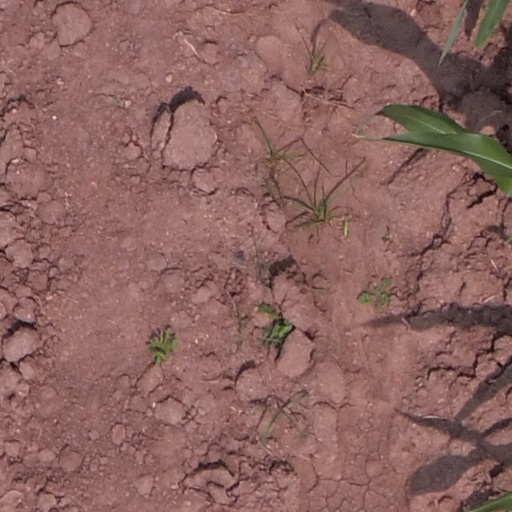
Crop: maize; corn